Music of Indonesia

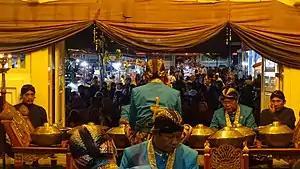
Gamelan Sekaten Kanjeng Kiai Guntur Madu (One of Some Javanese Sacred Gamelan) is usually beaten every day for a week during the Sekaten celebration at the Keraton Yogyakarta.

The most popular and famous form of Indonesian music is probably gamelan, an ensemble of tuned percussion instruments that include metallophones, drums, gongs and spike fiddles along with bamboo flutes. Similar ensembles are prevalent throughout Indonesia, Singapore and Malaysia, however gamelan is originated from Java, Bali, and Lombok.